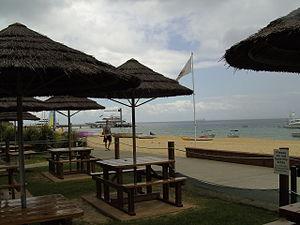
Tangalooma est une localité australienne située sur l'île Moreton, dans le Queensland. Elle était autrefois une station baleinière.